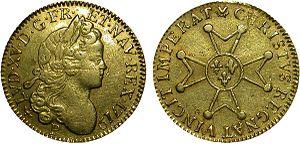
Louis XV, dit le « Bien-Aimé », né le 15 février 1710 à Versailles où il est mort le 10 mai 1774, est un roi de France et de Navarre. Membre de la maison de Bourbon, il règne sur le royaume de France du 1ᵉʳ septembre 1715 à sa mort. Il fut le seul roi de France à naître et mourir au château de Versailles.